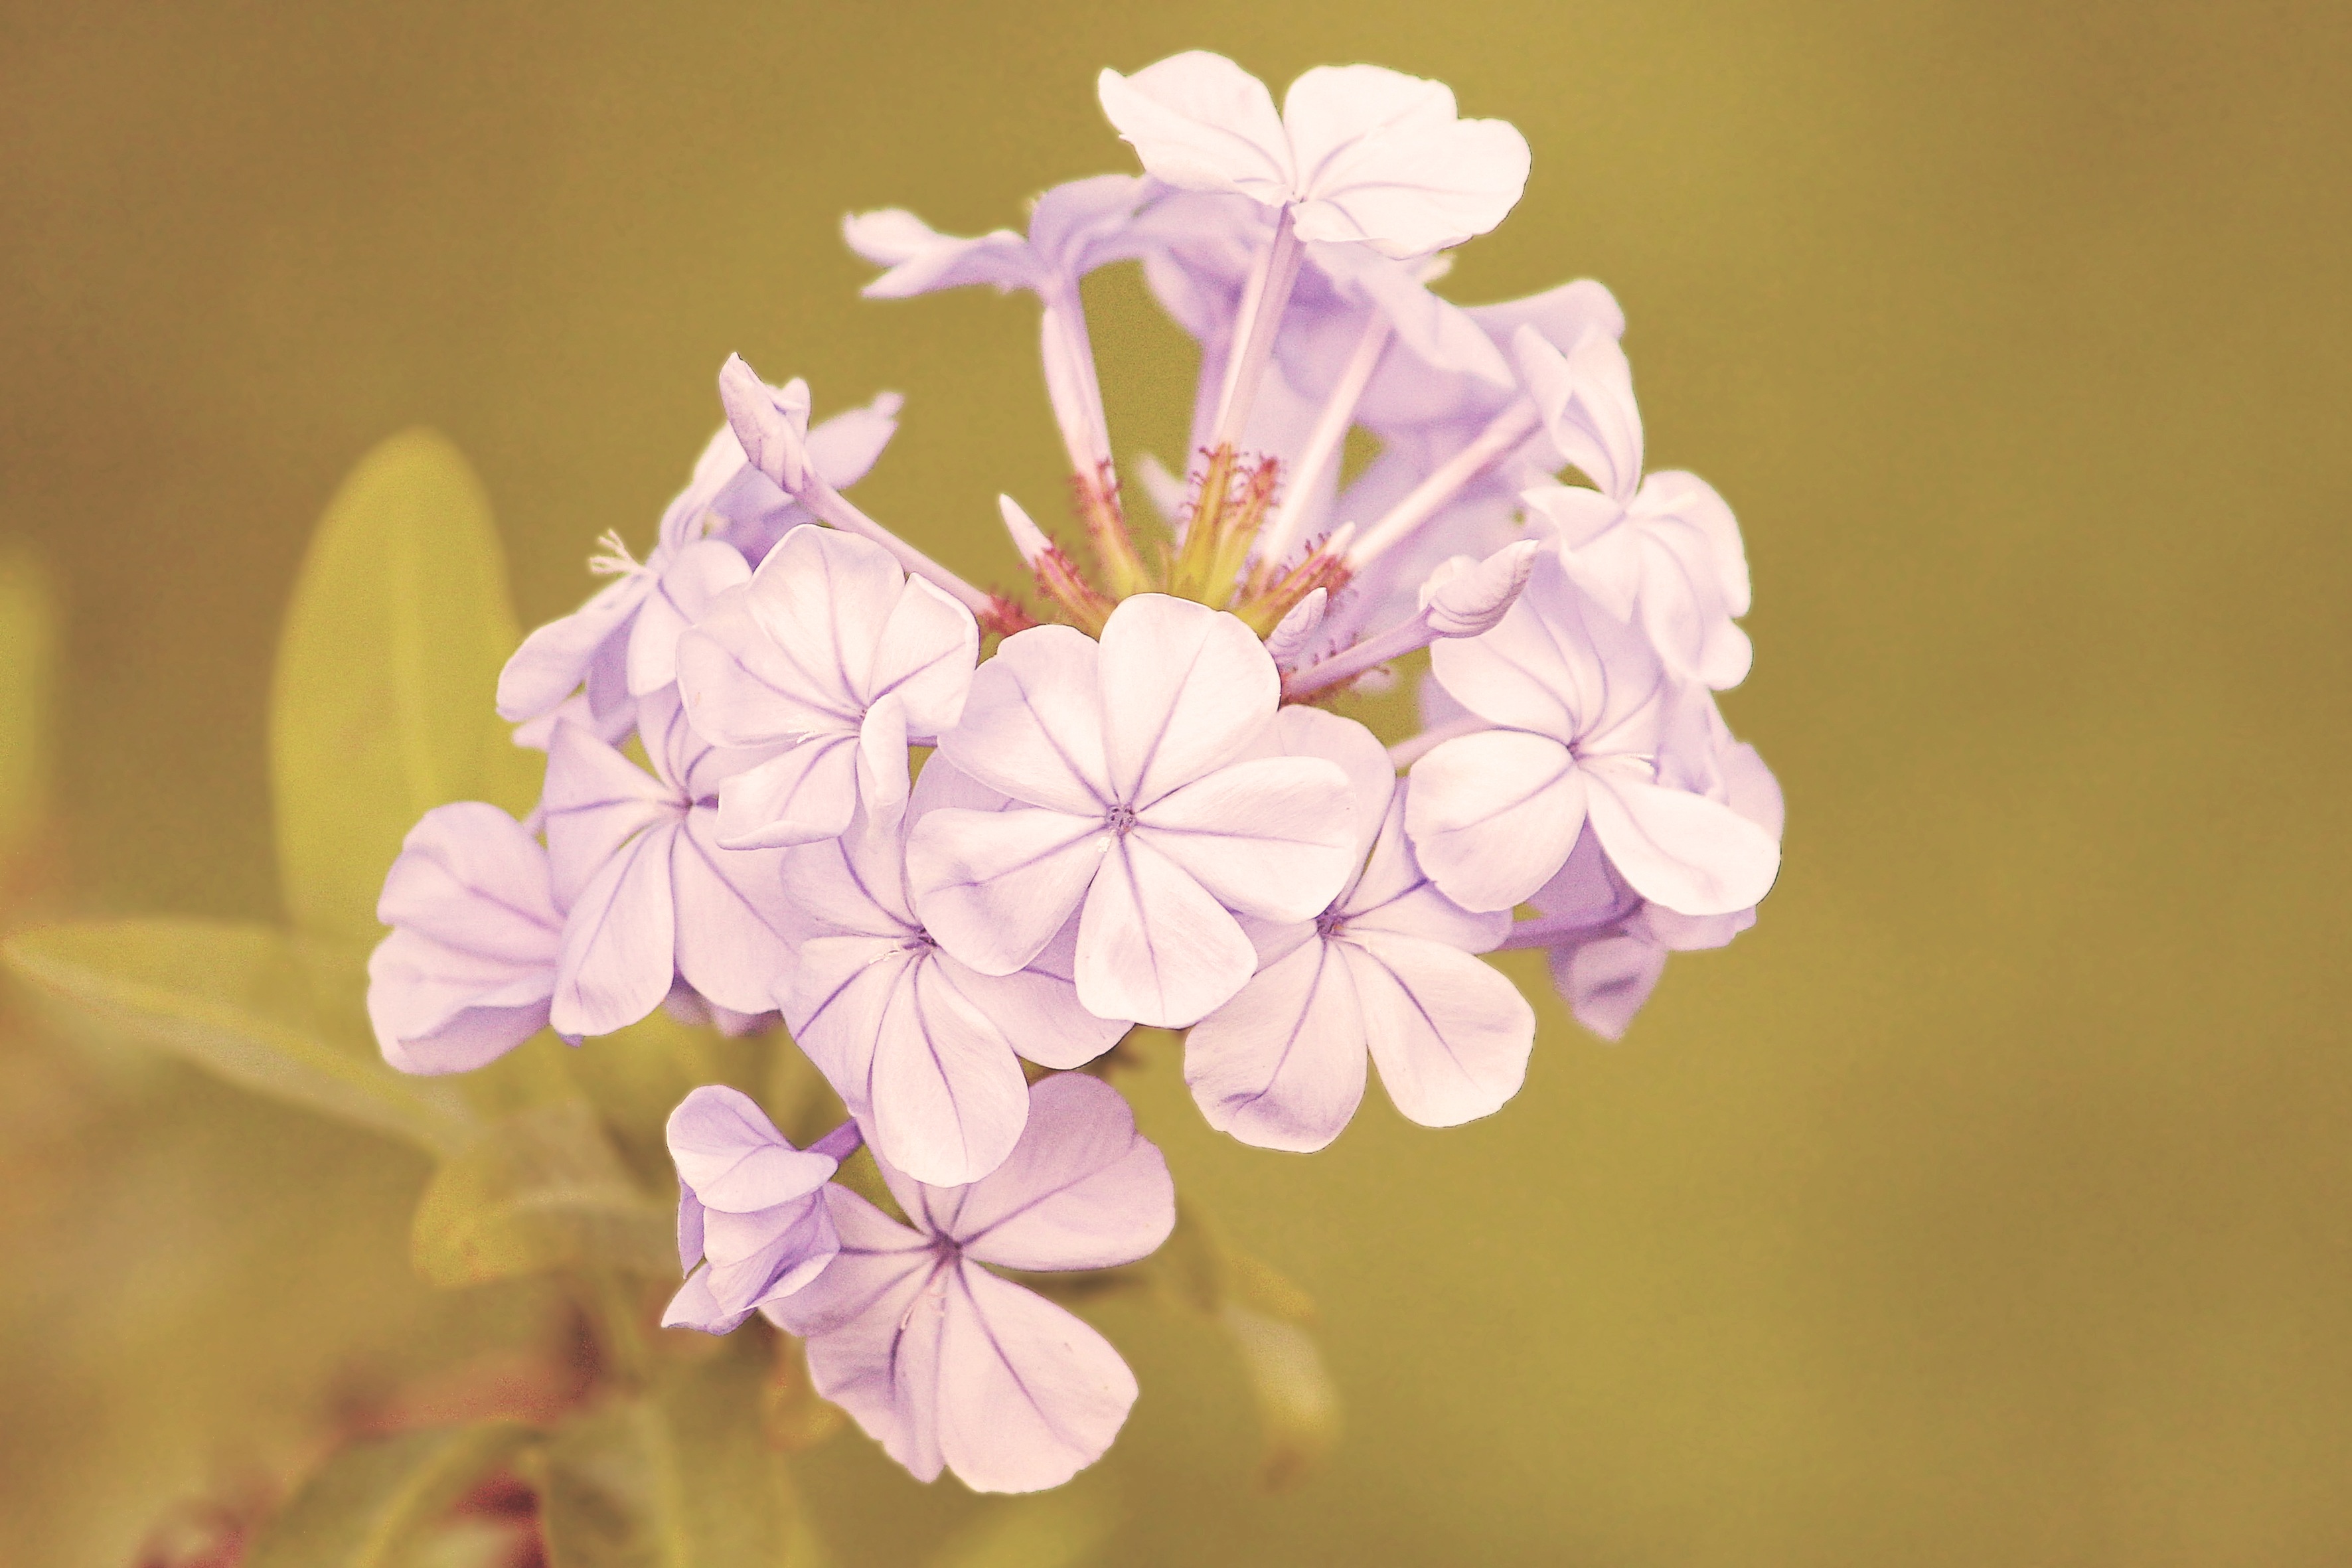
branch, blossom, plant, vintage, retro, flower, petal, bloom, botany, pink, flora, wildflower, flowers, close up, shabby, floristry, phlox, macro photography, flowering plant, shabby chic, land plant